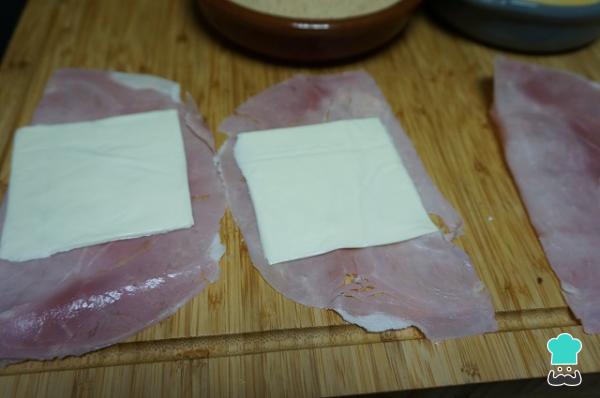
Ponemos las lonchas de jamón sobre una tabla y encima de cada una pondremos una loncha de queso.